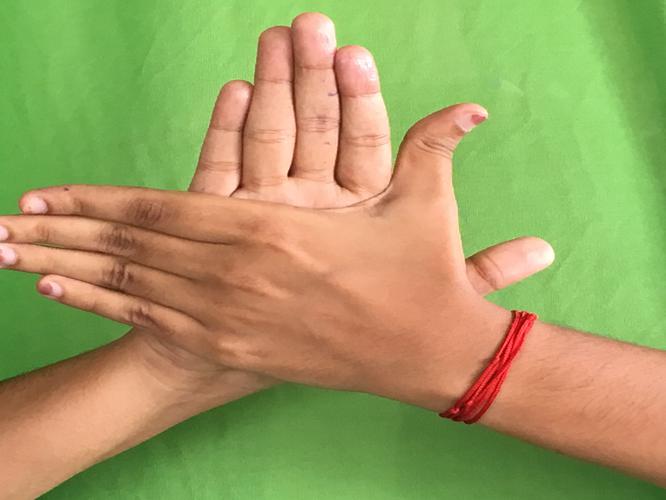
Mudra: Chakra
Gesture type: double_hand